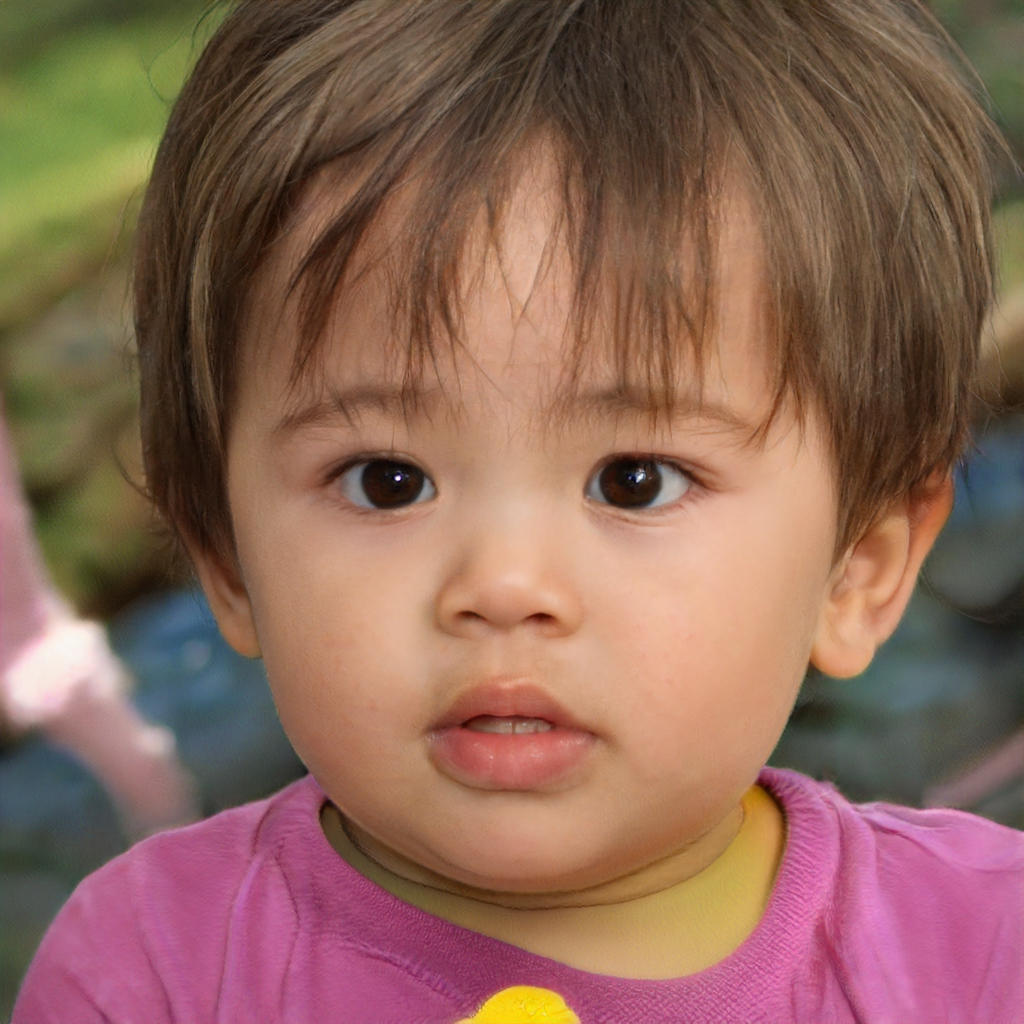
Label: No Watermark